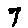
Label: 7